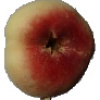
Label: peach_flat